Hans Albers

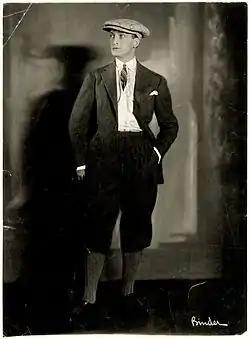
Hans Albers in 1922.

Hans Albers was born in Hamburg, the son of a butcher, and grew up in the district of St. Georg. He was seriously interested in acting by his late teens and took acting classes without the knowledge of his parents. In 1915 Albers was drafted to serve in the German Army in World War I, but was wounded early on. After his release from the Hospital in Wiesbaden where he had been treated, he performed in the local Residenztheater in comedies, antics and operettas. After the war Albers moved to Berlin, where he found work as a comedic actor in various Weimar-Era Berlin theatres. His breakthrough performance was that of a waiter in the play "Verbrecher" (Criminals). It was also in Berlin that Albers began a long-term relationship with Jewish actress Hansi Burg (1898–1975). Their relationship ended only when he died in 1960.